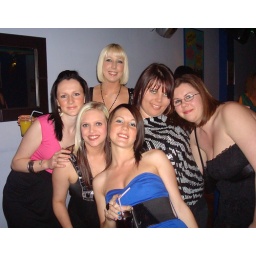
The gals with the birthday girl in blue :o)